Gidhaur chieftaincy

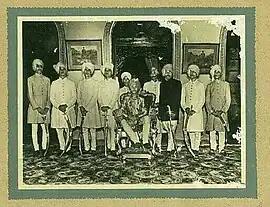
Rajput Courtiers of Maharaja Bahadur of Gidhaur During Durbar

After Bir Bikram Shah's death in 1339, he was succeeded by various descendants however Raghunath Singh was the first of his descendants to receive much attention in sources from the time. The 16th-century historian, Abbas Sarwani noted that Raghunath Singh accepted the rule of Sher Shah Suri and assisted him in his war against Humayun. Such was Sher Shah's trust in him, that he was even deputed to escort Saif Khan. His son was Bariar Singh who ruled Gidhaur till 1572. After Bariar Singh came Raja Puran Mal who was a contemporary of the Mughal Emperor Akbar. In 1580, Puran Mal joined a rebellion against the imperial authority which was led by Masum Khan Kabuli. Abu Fazl detailed that Puran Mal rescued Masum Khan and his soldiers from Munger where they were trapped by Mughal soldiers. Puran Mal's disloyalty to the Mughals seems to have been temporary however as later sources note that he served with the Mughal commander, Shahbaz Khan Kamboh in an expedition against the Afghans. His son, Hari Singh, was kept as a hostage for the Mughals to ensure his continued compliance with the imperial authority.